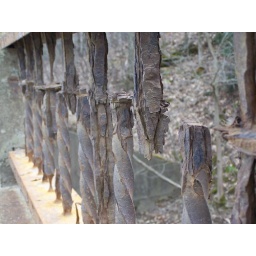
The bridge I was standing on to take pictures of a stream in PA.